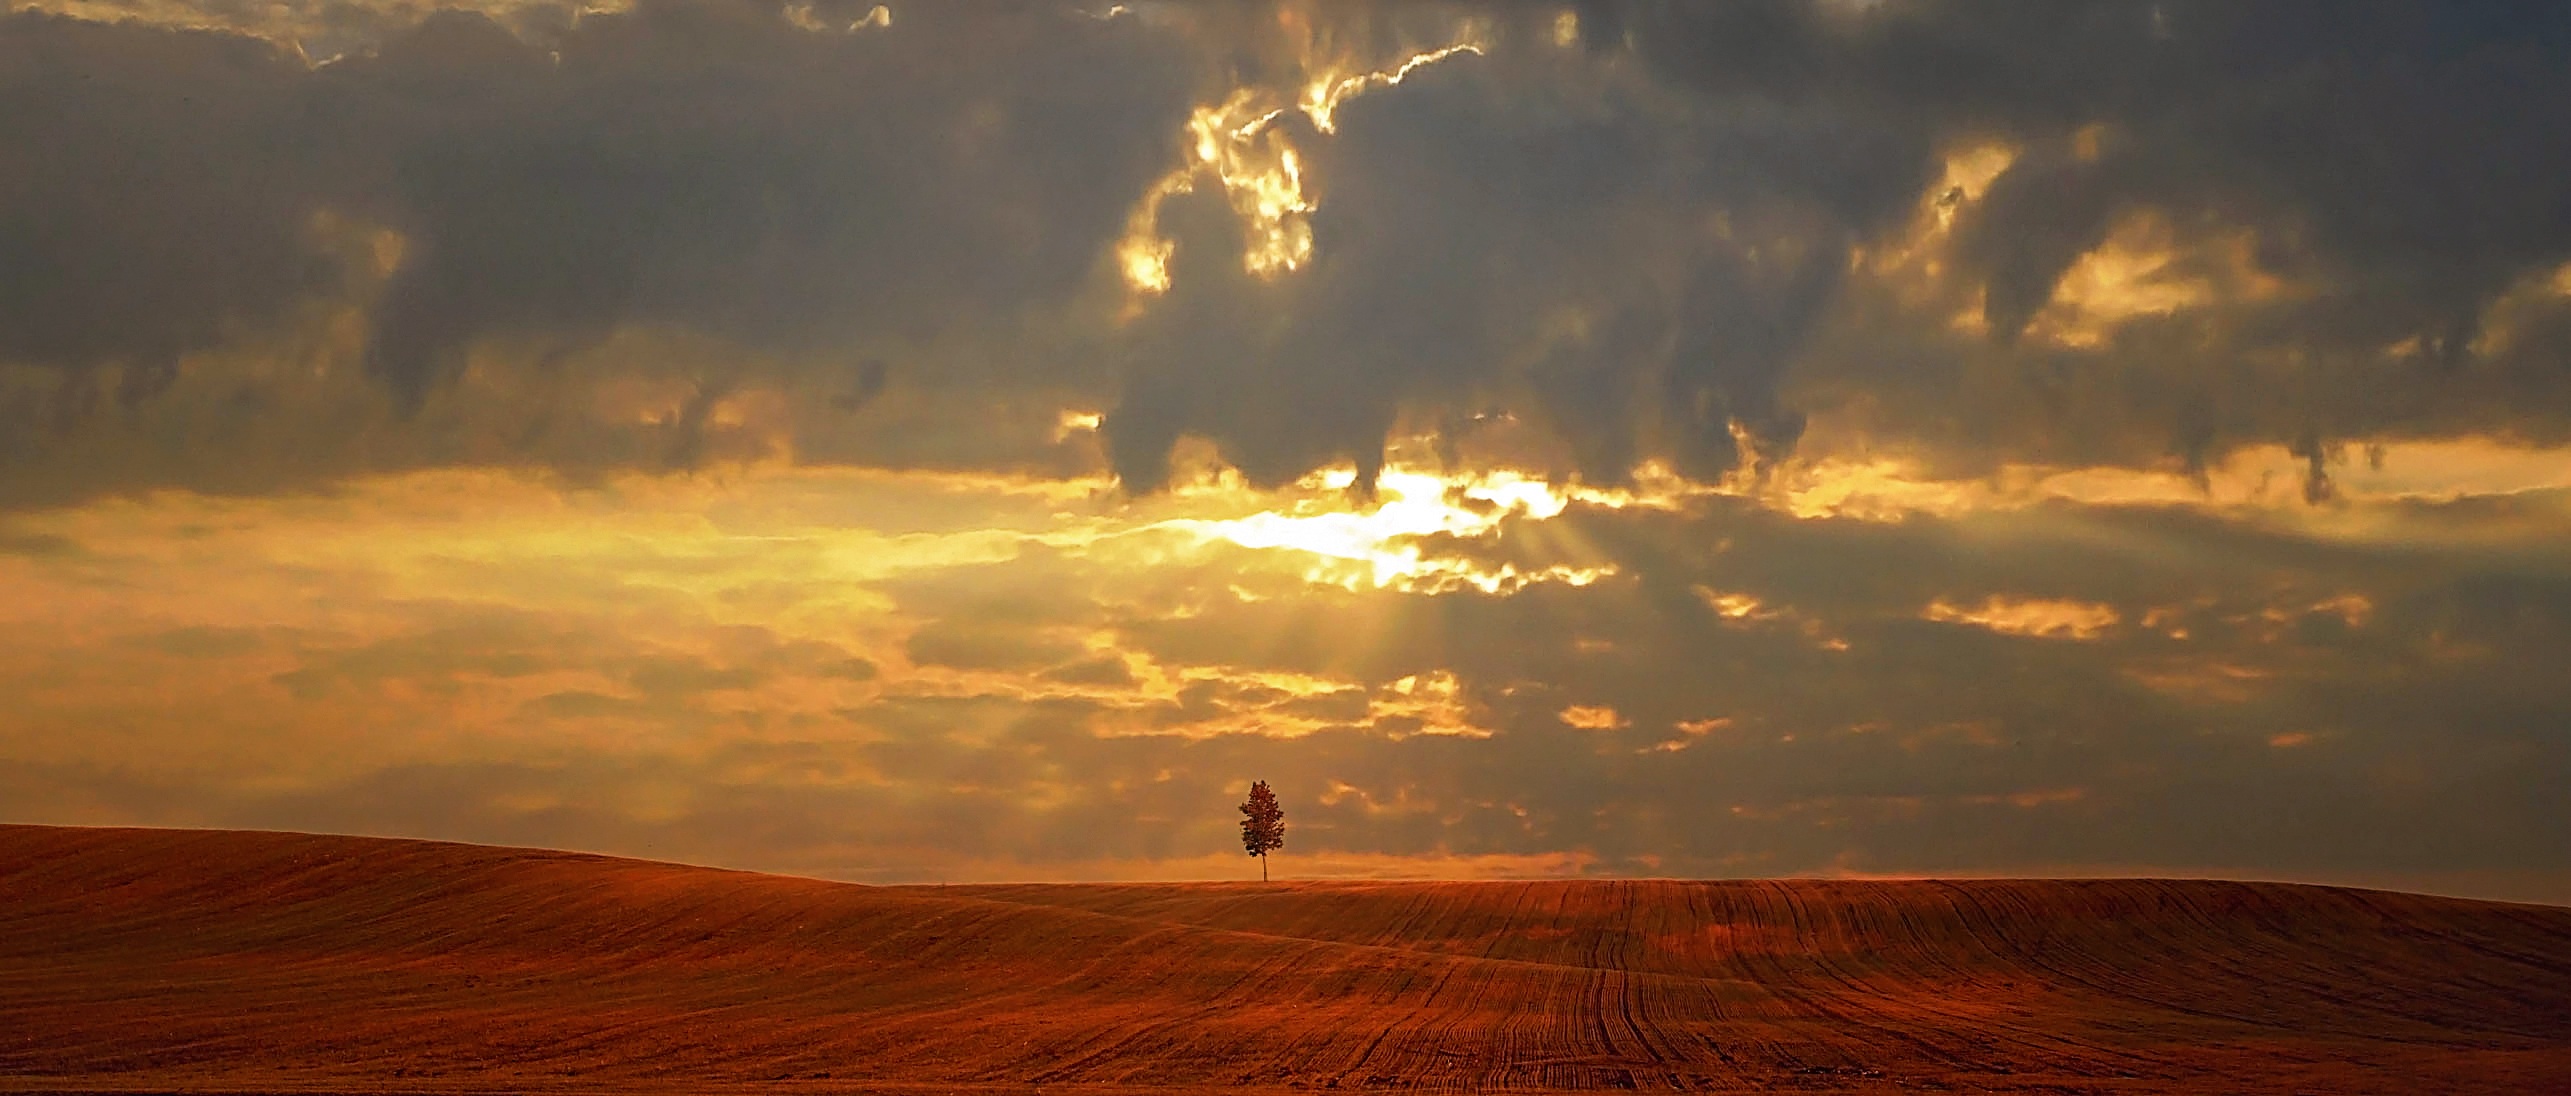
landscape, tree, nature, horizon, mountain, cloud, sky, sun, sunrise, sunset, field, prairie, sunlight, morning, hill, dawn, dusk, evening, lighting, savanna, plain, clouds, grassland, plateau, sunbeam, afterglow, steppe, weather mood, natural environment, atmospheric phenomenon